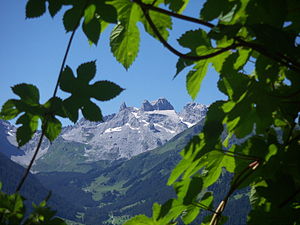
Rätikon / Turisme
Rätikonerne er en bjergkæde af Centralalperne beliggende på grænsen mellem Vorarlberg, Liechtenstein og Graubünden. Det er den geologiske grænse mellem de østlige og vestlige alper og strækker sig fra Montafon og så langt som til Rhinen. I syd er Prättigau grænsen og i nord Walgau. I øst grænser den op til Silvretta-grupperne.